Burial of Fatima

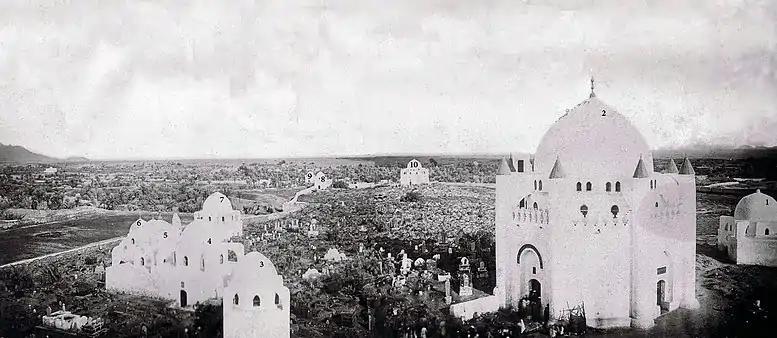

Al-Mufid, another notable Twelver scholar, includes in his "Ikhtisas" a related tradition ascribed to Ja'far al-Sadiq, the sixth Imam. This tradition describes that the next morning Abu Bakr and Umar berated Ali for the secret burial of Fatima. After learning that this was Fatima's wish, the account continues that Umar threatened to locate and exhume Fatima's body and then re-bury her after funeral prayer. According to this account, what prevented Umar from materializing his threat was Ali's warning, "By God, as long as I'm alive and [my sword] Zulfiqar is in my hands, you will not reach her, and you know best [not to do it]." For Khetia, the interpretation is that the loss of Fatima was so traumatizing for Ali that he threatened Umar with violence for the first time, despite his previous restraint.